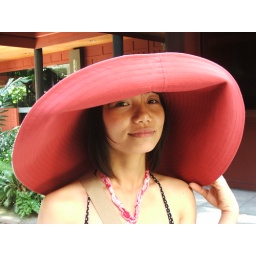
look me in red hat